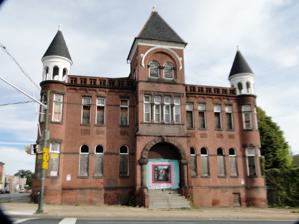
Building: Public School No. 99
Country: United States of America
Year built: 1891
Historic former school in Maryland, USA United States historic place Public School No. 99 U.S. National Register of Historic Places Show map of Baltimore Show map of Maryland Show map of the United States Location E. North Ave. and N. Washington St., Baltimore, Maryland Coordinates 39°18′46″N 76°35′25″W / 39.31278°N 76.59028°W / 39.31278; -76.59028 Area 0.8 acres (0.32 ha) Built 1891 ( 1891 ) Architect Brown, A.S. Architectural style Romanesque NRHP reference No. 79001113 Added to NRHP September 25, 1979 Public School No. 4 , also known as Columbus School, is a historic elementary school located at Baltimore , Maryland , United States . It is a two-story Romanesque Revival styled structure constructed in 1891 and expanded in 1905 and 1912.  It features a three-story central square tower with pyramidal roof and a flanking pair of cylindrical corner towers with conical roofs. The structure was used as the South Clifton Park Community Center . Public School No.4 was listed on the National Register of Historic Places in 1979. The building has been converted to apartments. References